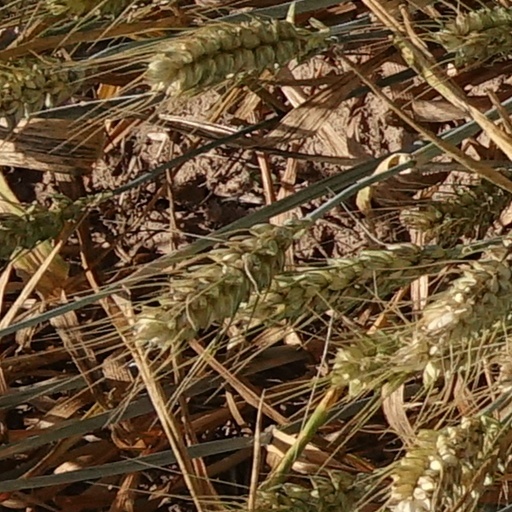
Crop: wheat